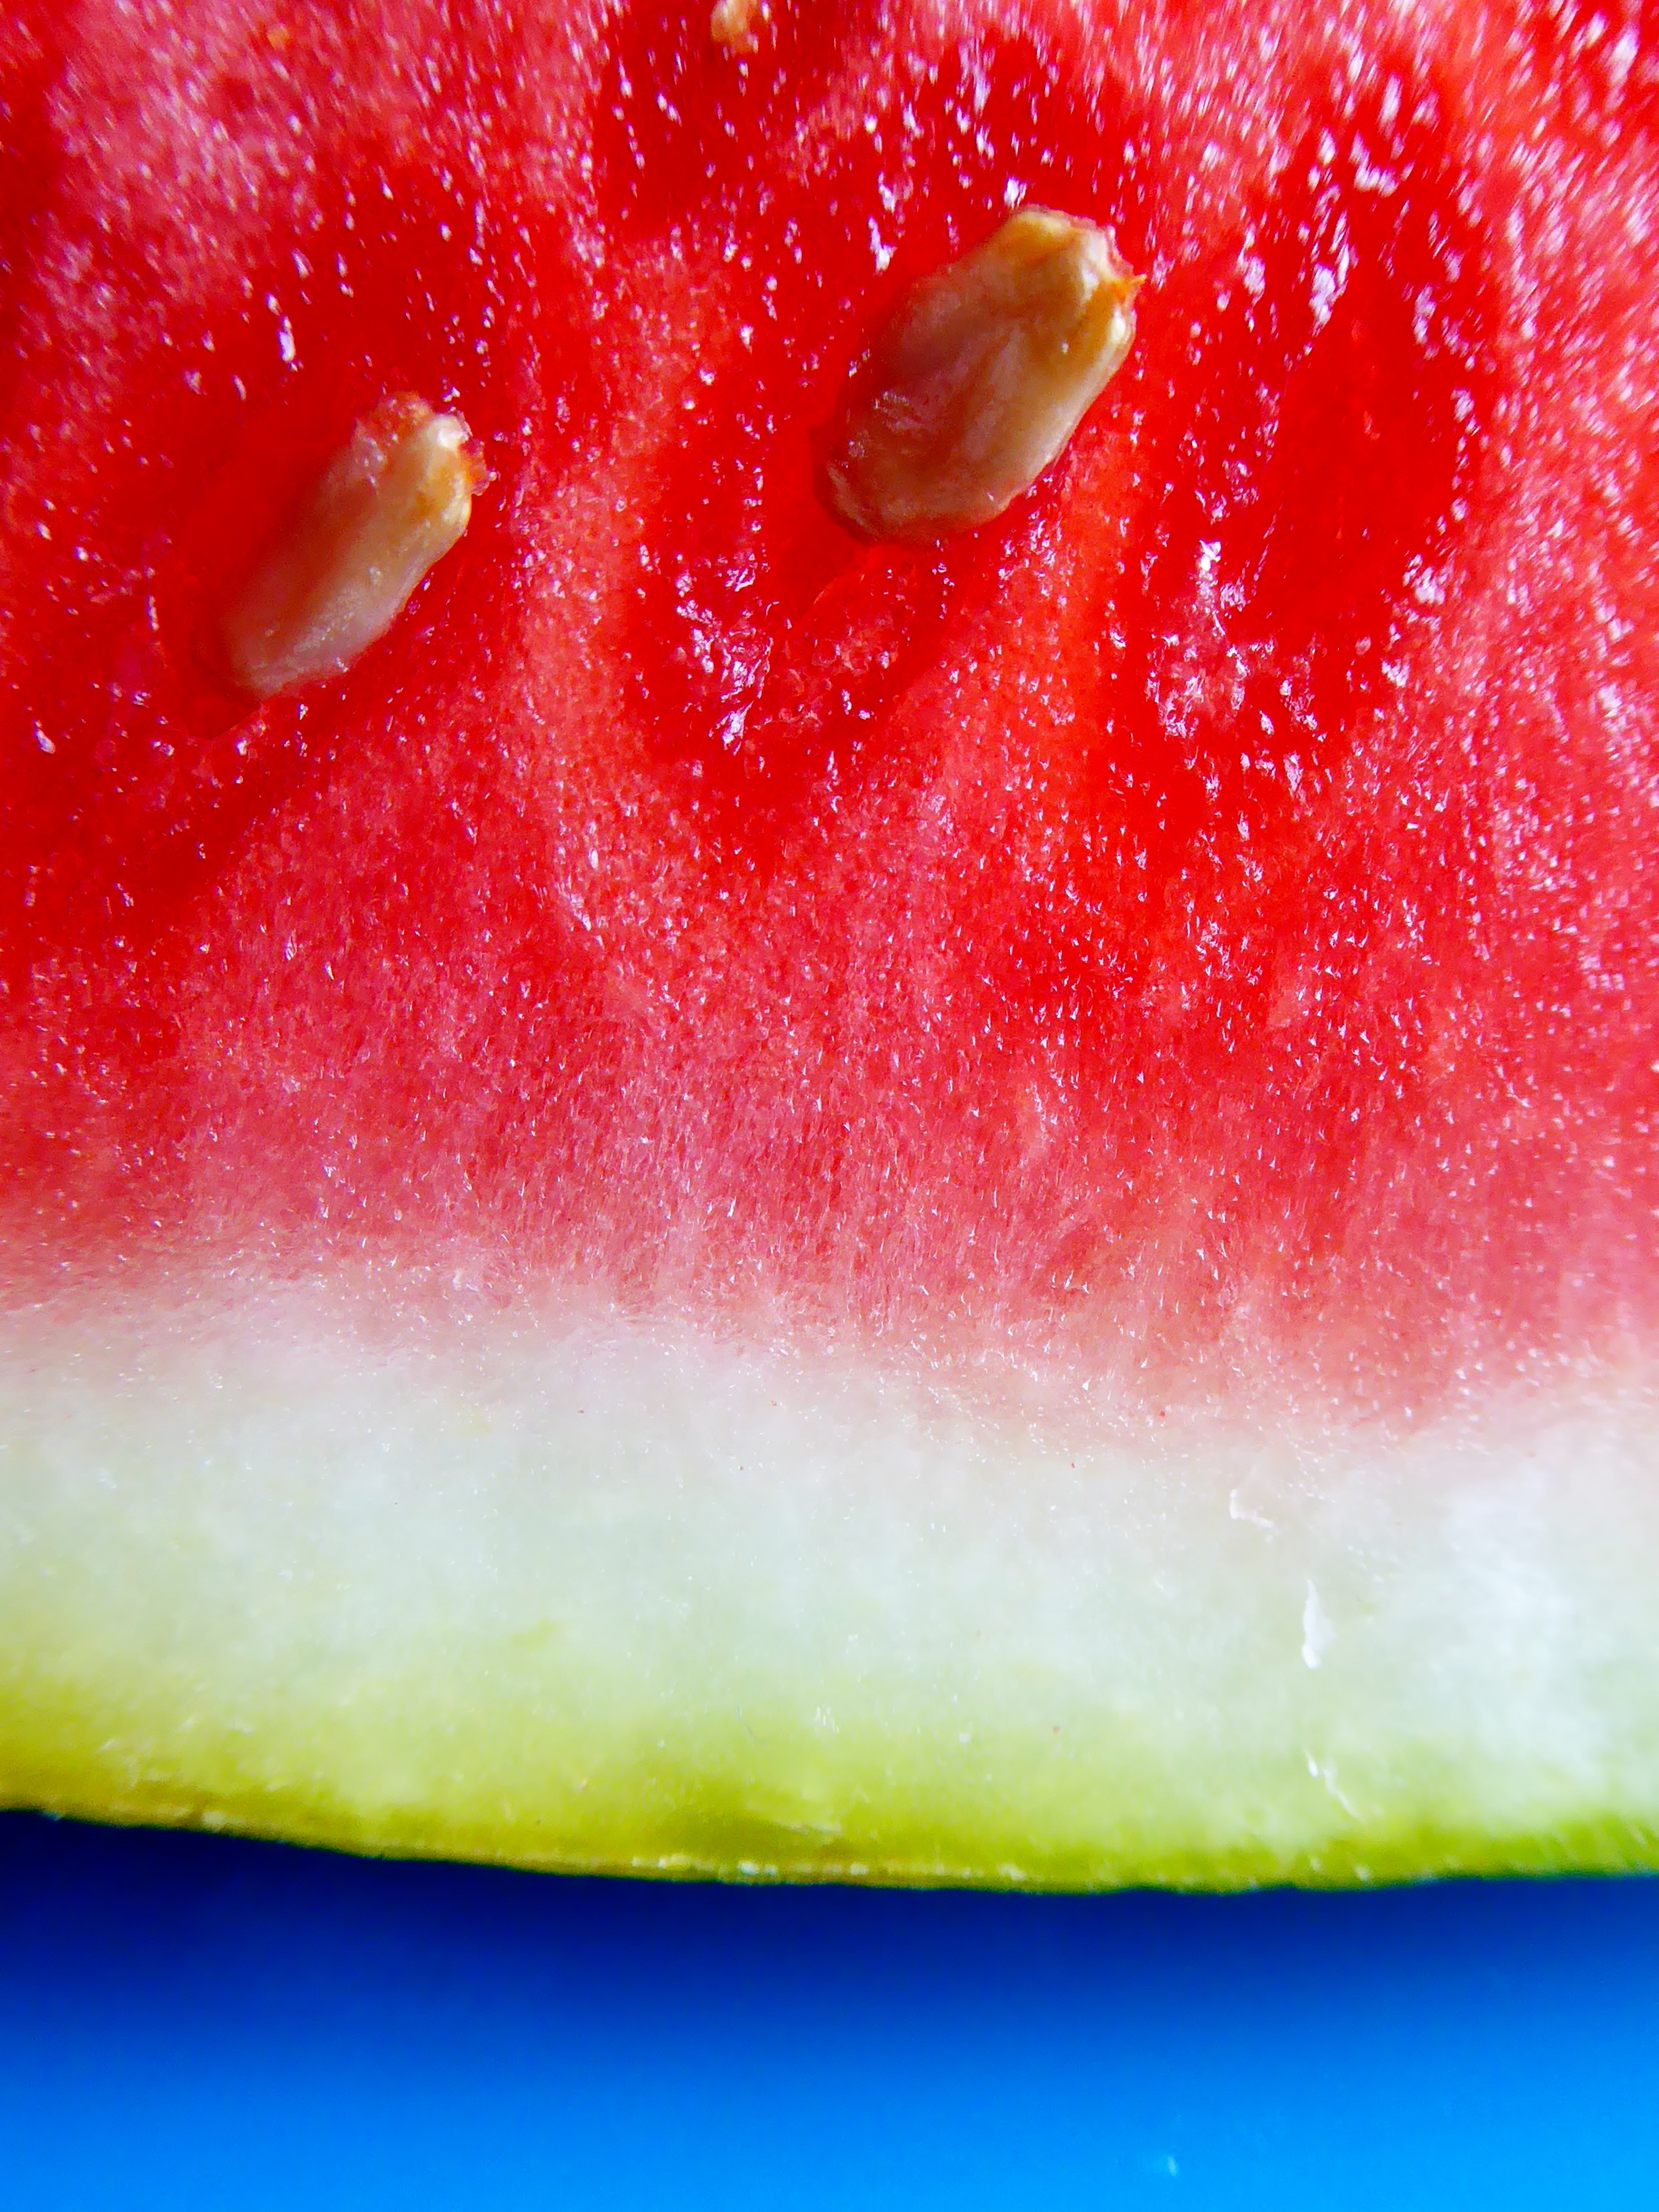
plant, fruit, sweet, ripe, food, red, produce, juicy, healthy, watermelon, close up, pulp, diet, vitamins, frisch, melon, cores, flowering plant, low calorie, land plant, cucumber gourd and melon family, citrullus lanatus